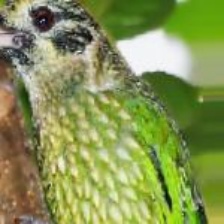
Species: SPOTTED CATBIRD
Scientific name: AILUROEDUS MACULOSUS